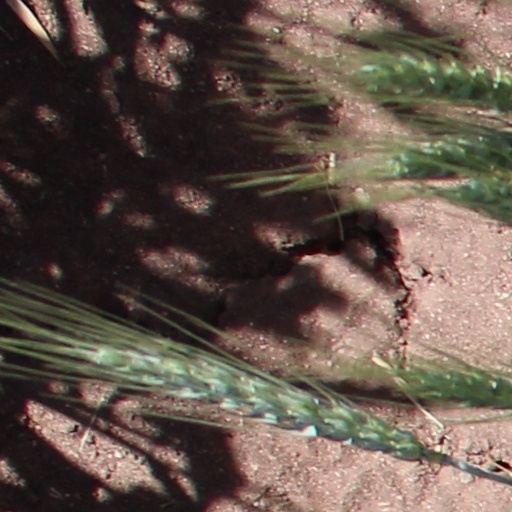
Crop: wheat